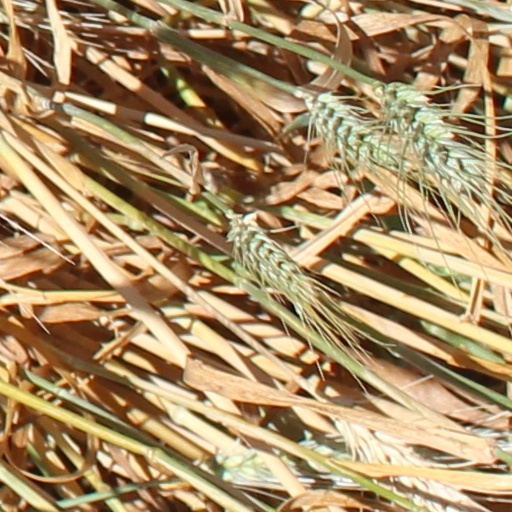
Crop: wheat